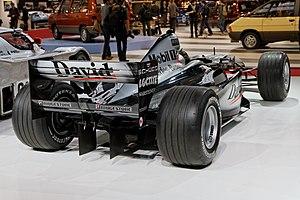
La McLaren MP4-15 est la monoplace de Formule 1 engagée par l'écurie McLaren Racing en championnat du monde de Formule 1 2000. Elle est pilotée par le Finlandais Mika Häkkinen et l'Écossais David Coulthard. Le pilote d'essai est le Français Olivier Panis, en provenance de Prost Grand Prix.